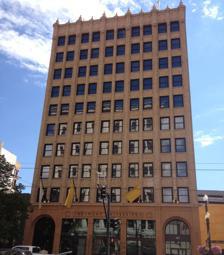
Building: Tribune Building (Salt Lake City)
Country: United States of America
Year built: 1924
Historic building in Salt Lake City, Utah, U.S. United States historic place Tribune Building U.S. National Register of Historic Places Tribune Building, September 2013 Show map of Utah Show map of the United States Location 137 South Main Street, Salt Lake City , Utah United States Coordinates 40°45′58″N 111°53′27″W / 40.76611°N 111.89083°W / 40.76611; -111.89083 Area less than one acre Built 1924 Architect Pope & Burton Architectural style Late 19th and Early 20th Century American Movements, Modern Movement MPS Salt Lake City Business District MRA NRHP reference No. 82005108 Added to NRHP July 30, 2012 The Tribune Building is a historic commercial building in Salt Lake City , Utah , United States, that is listed on the National Register of Historic Places (NRHP). Description It is located at 137 South Main Street and built in 1924. It was listed on the NRHP July 30, 2012. It has also been known as the Ezra Thompson Building after three-time mayor Ezra Thompson , or as the former Salt Lake Tribune building, as the newspaper was a longtime occupant until 2005. It was one of only four high-rise buildings constructed in Salt Lake City between World War I and the Great Depression . The property was vacant in 2008 when it was purchased by investors, as part of a transaction reported to be for $3.9 million. In 2013 it became home of Neumont University . It was a work of architects Pope & Burton . [ note 1 ] It is a two-part commercial block building.  Although the lower level's facade has been modified, the building retains its notable terra cotta cornice . See also National Register of Historic Places portal National Register of Historic Places listings in Salt Lake City Notes